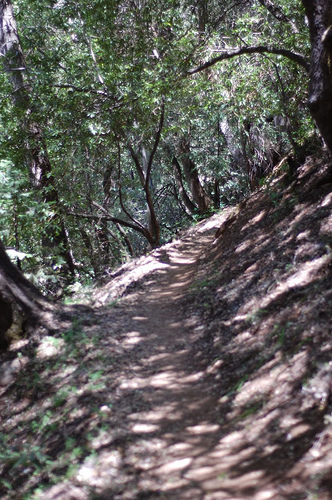
Label: not_food